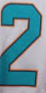
Number: 2